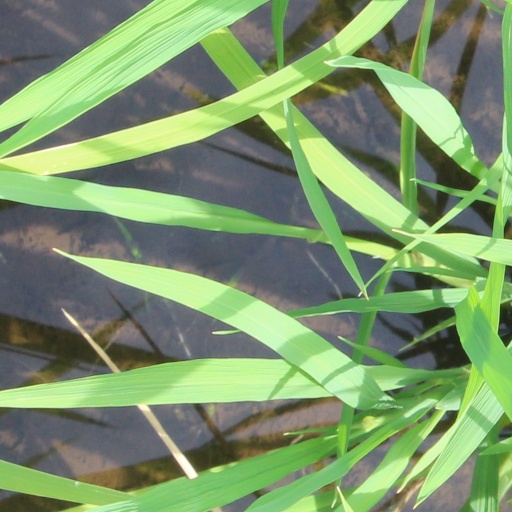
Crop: rice